Stanislao Gastaldon

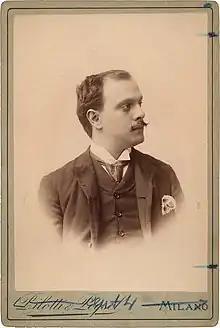
Stanislao Gastaldon

Martino Stanislao Luigi Gastaldon (8 April 18616 March 1939) was an Italian composer, primarily of salon songs for solo voice and piano. However, he also composed instrumental music, two choral works, and four operas. Today, he is remembered almost exclusively for his 1881 song "Musica proibita" ("Forbidden Music"), still one of the most popular pieces of music in Italy. Gastaldon also wrote the lyrics for some of his songs, including "Musica proibita", under the pseudonym Flick-Flock. He was born in Turin and after a peripatetic childhood studied music there and in Florence. By 1900, he had settled permanently in Florence, where he died at the age of 77. In his later years, he also worked as a voice teacher, music critic, and art dealer.